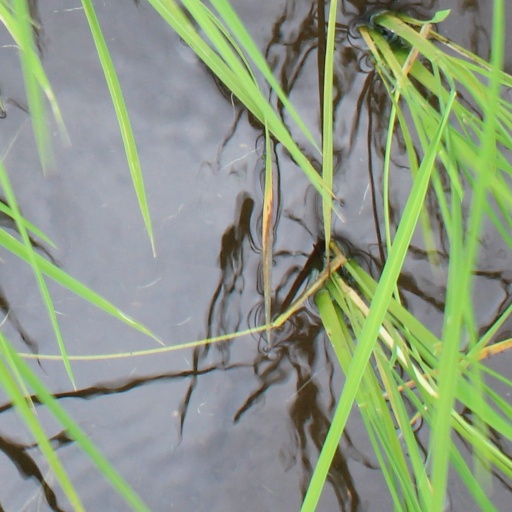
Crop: rice